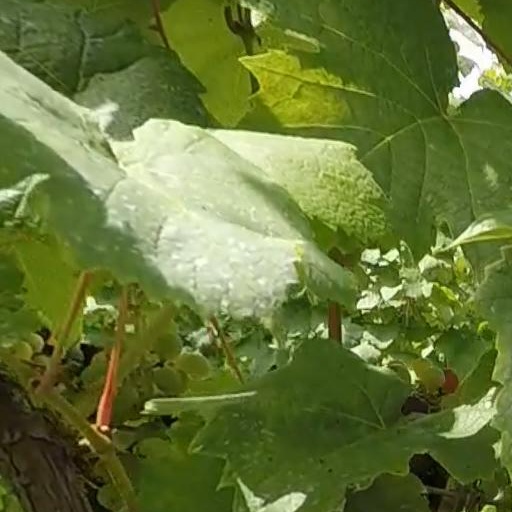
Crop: grape